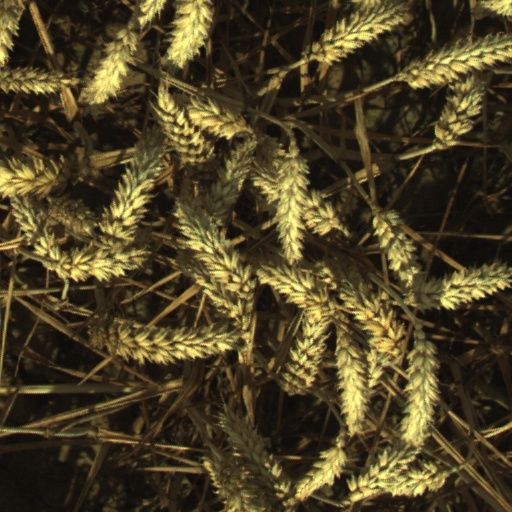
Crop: wheat